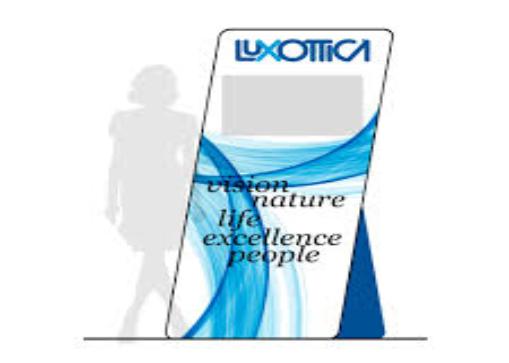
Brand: luxottica
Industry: Necessities